Lisa Smirnova

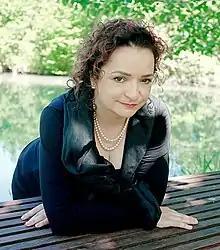
Lisa Smirnova (2017)

Smirnova took her first piano lesson with Anna Pavlovna Kantor at the Gnessin School in Moscow before being accepted into Lev Naumov's class at the Tchaikovsky Conservatory Moscow in 1990. In 1991, she began her studies at the Mozarteum Salzburg under Carl Heinz Kaemmerling, and in 1998 passed her final performance exams with distinction. Parallel to this, she expanded her studies under the tutelage of Maria Curcio and Robert Levin in London.